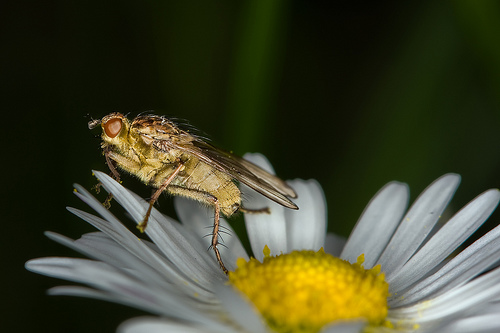
Flower: daisy